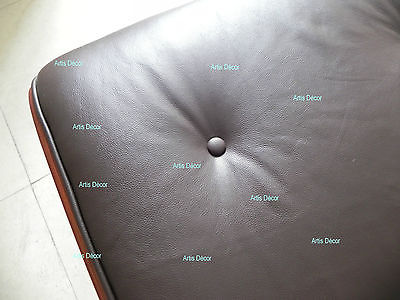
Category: chair